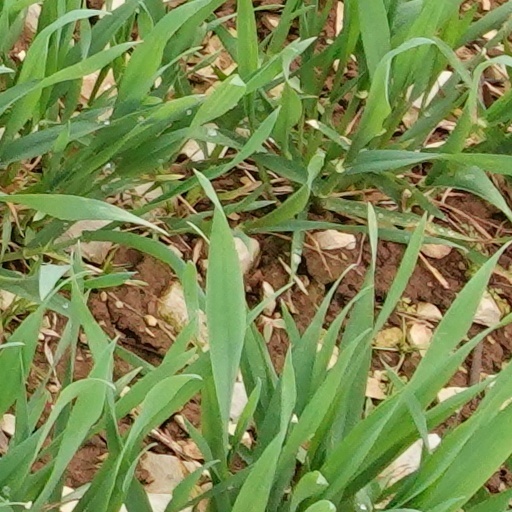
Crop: wheat